Persindra Indramayu

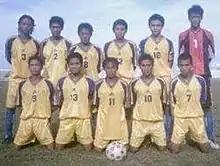
Persindra Indramayu squad photo when participating in the 10th West Java Sports Week in Karawang Regency in 2006.

Persindra Indramayu was established on 8 October 1966 and is based in Tridaya Stadium, Indramayu Regency, West Java. Persindra has supporters named Pandawa 1966 and Persindra Fans.